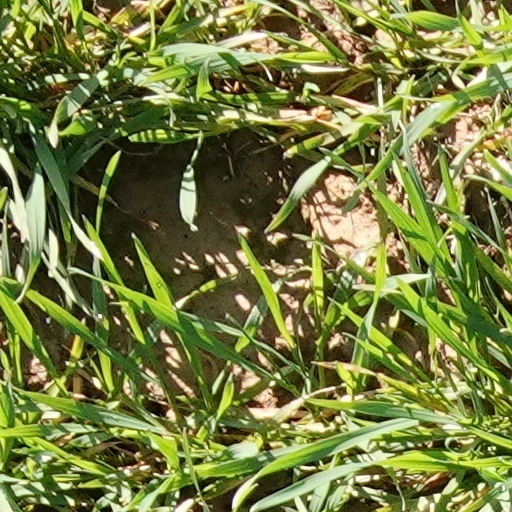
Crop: wheat